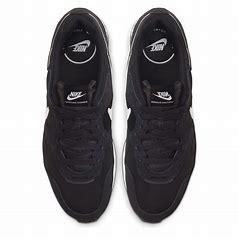
Brand: Nike
Model: Venture Runner